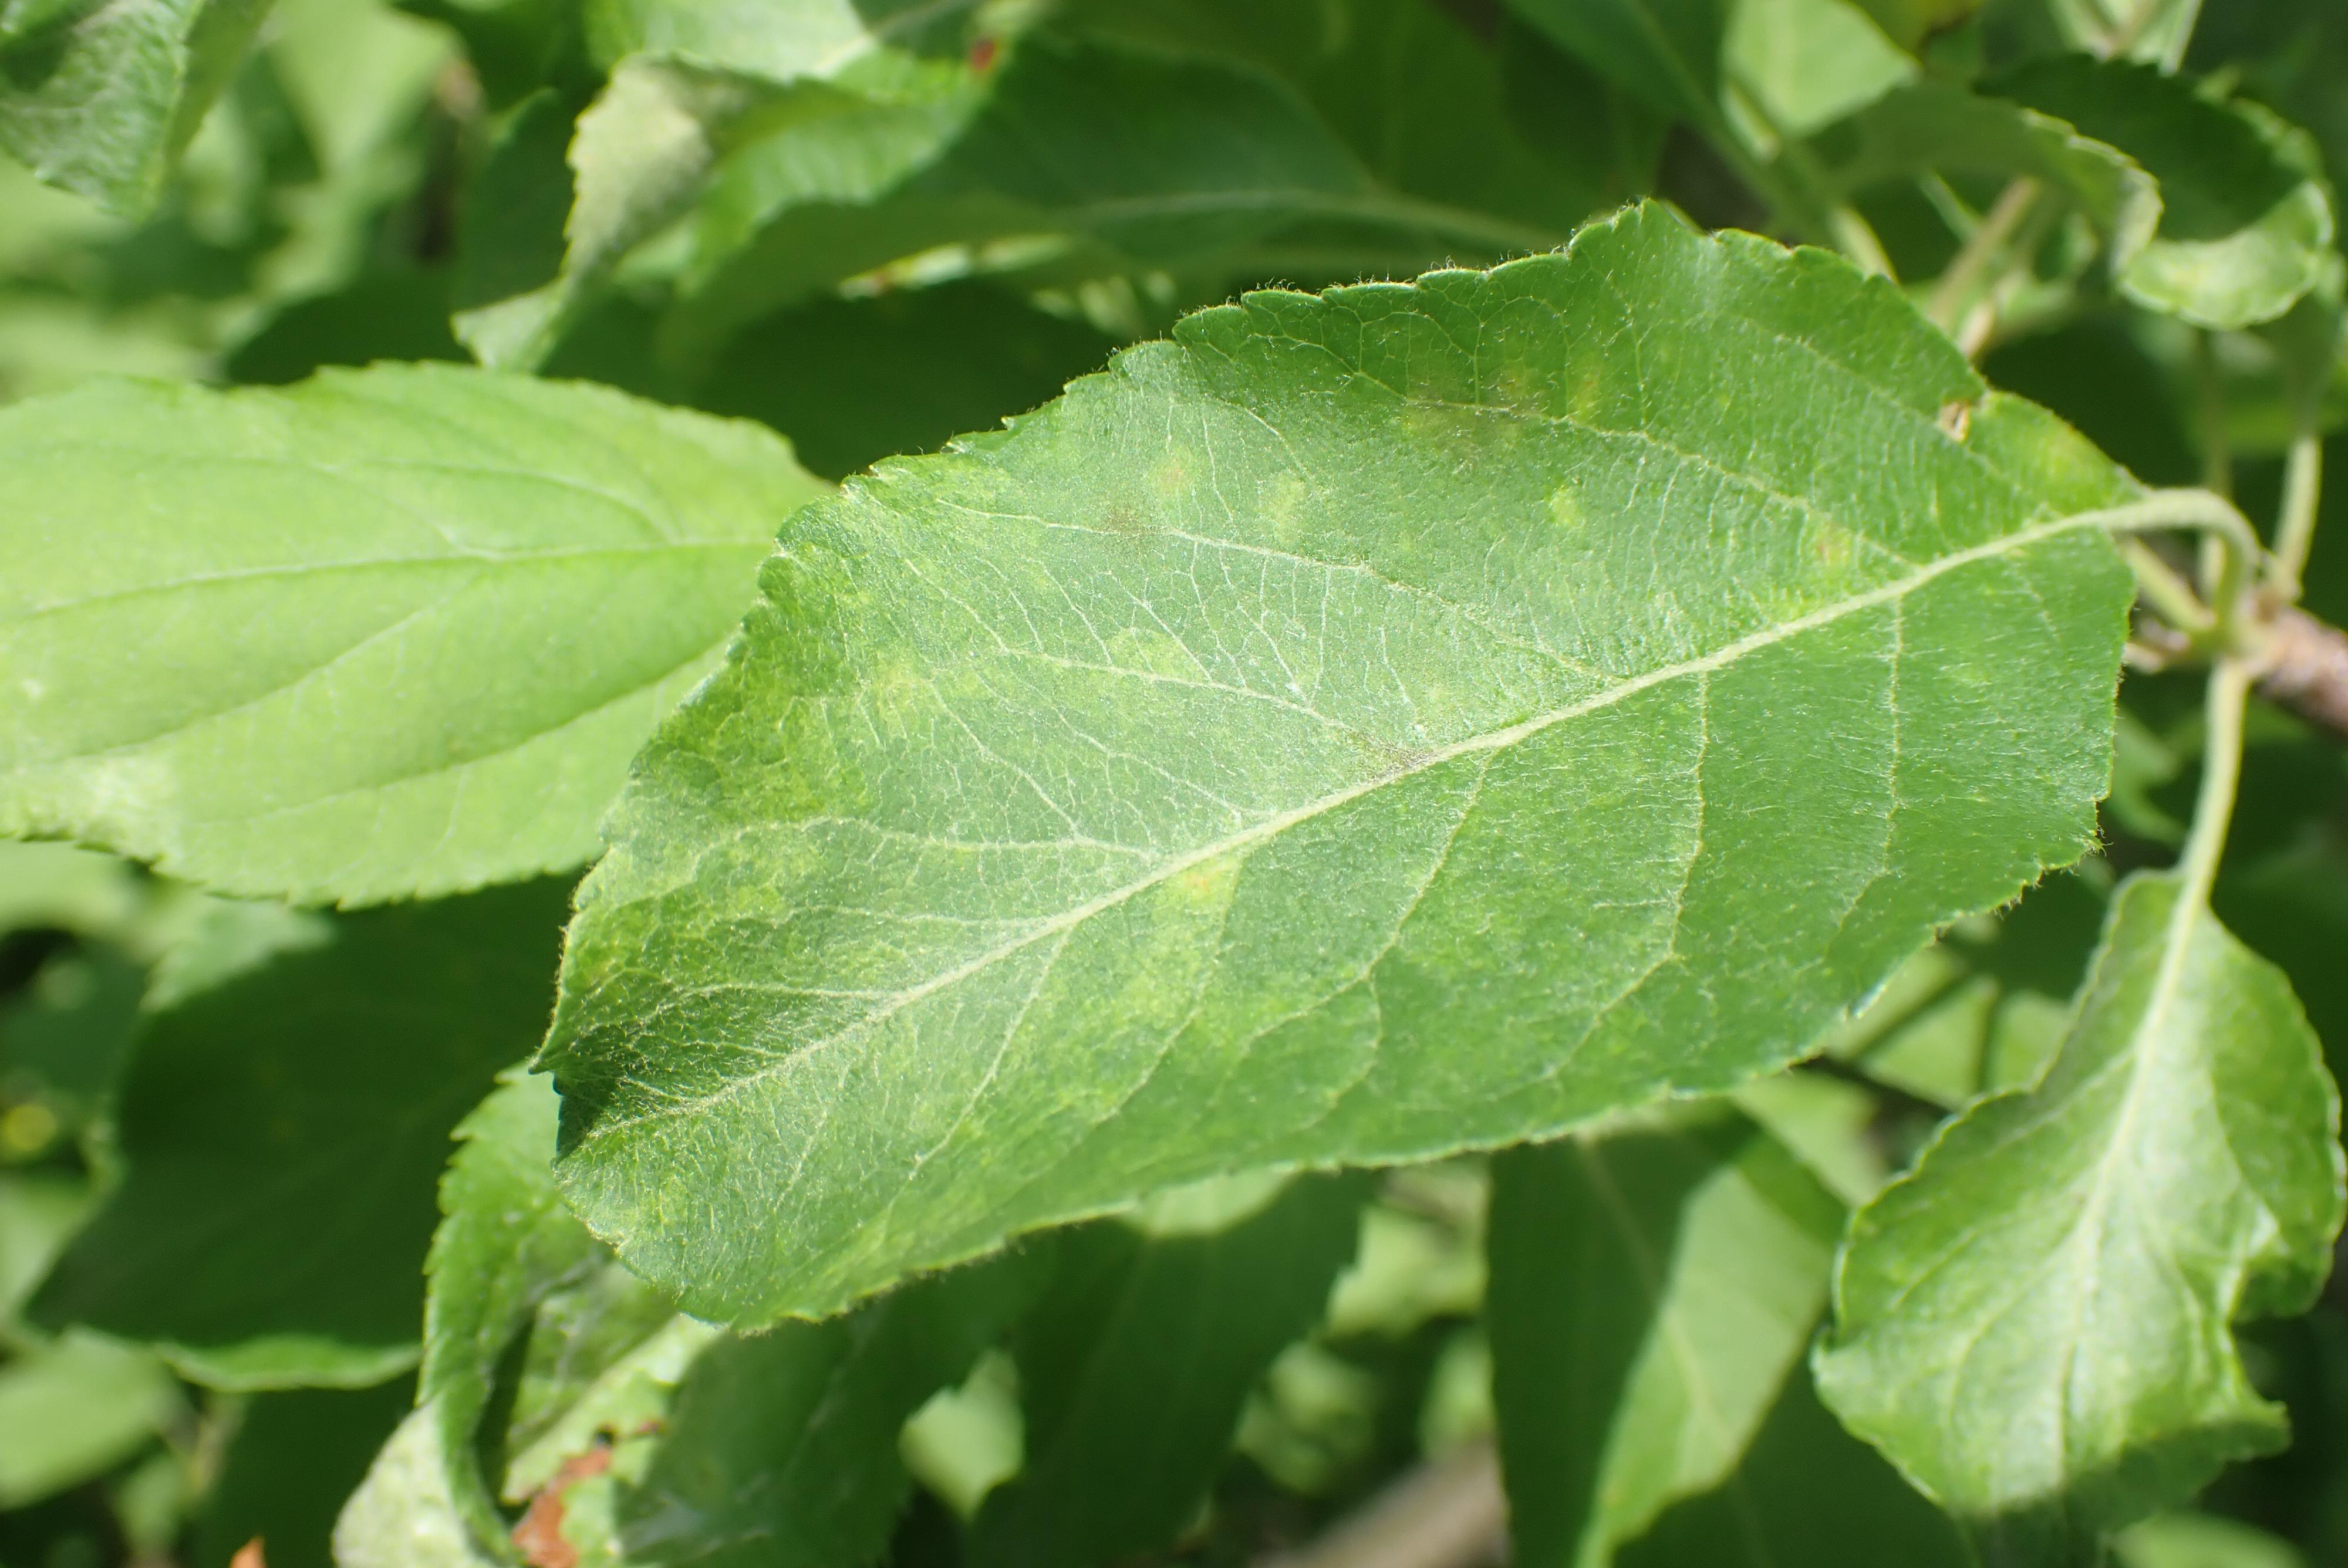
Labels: scab